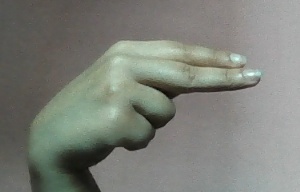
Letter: ain